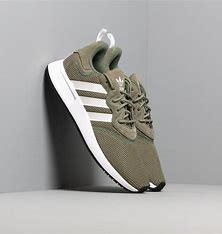
Brand: Adidas
Model: _plr